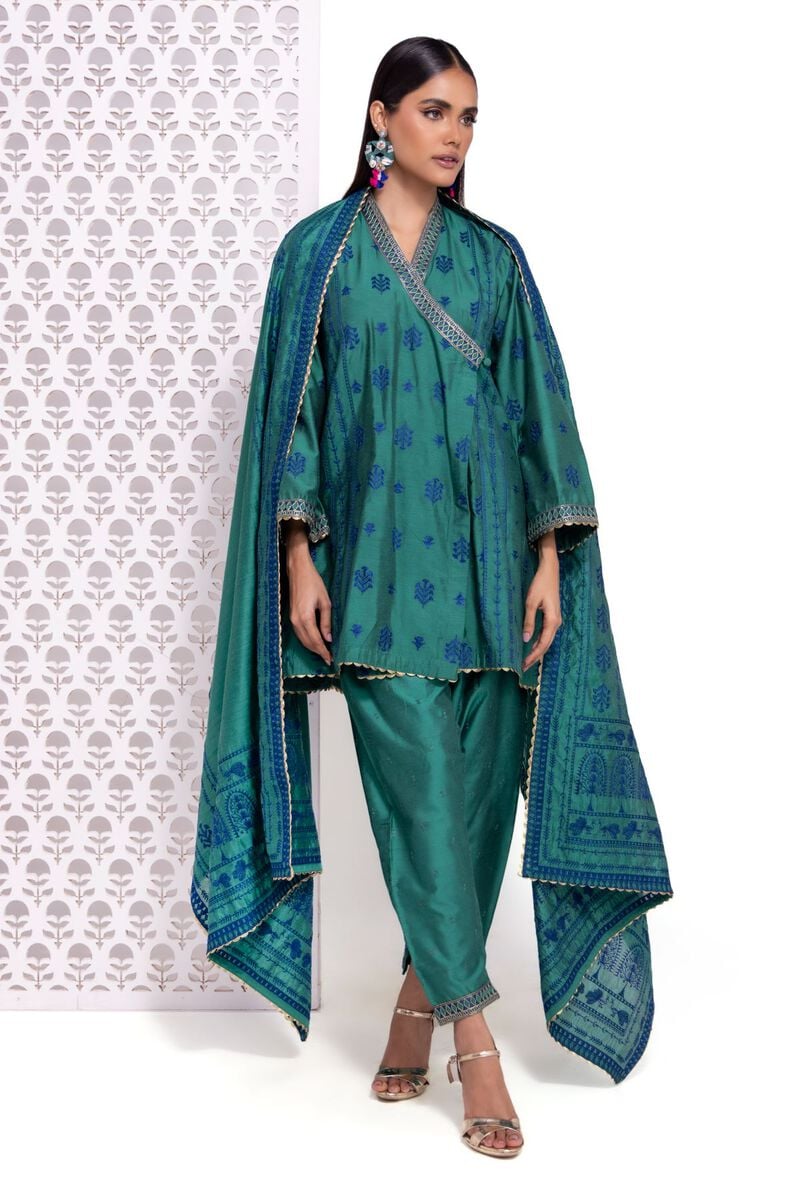
teal kurta set with dupatta